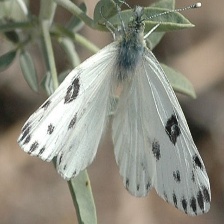
Species: BECKERS WHITE
Butterfly family (ImageNet category): cabbage_butterfly